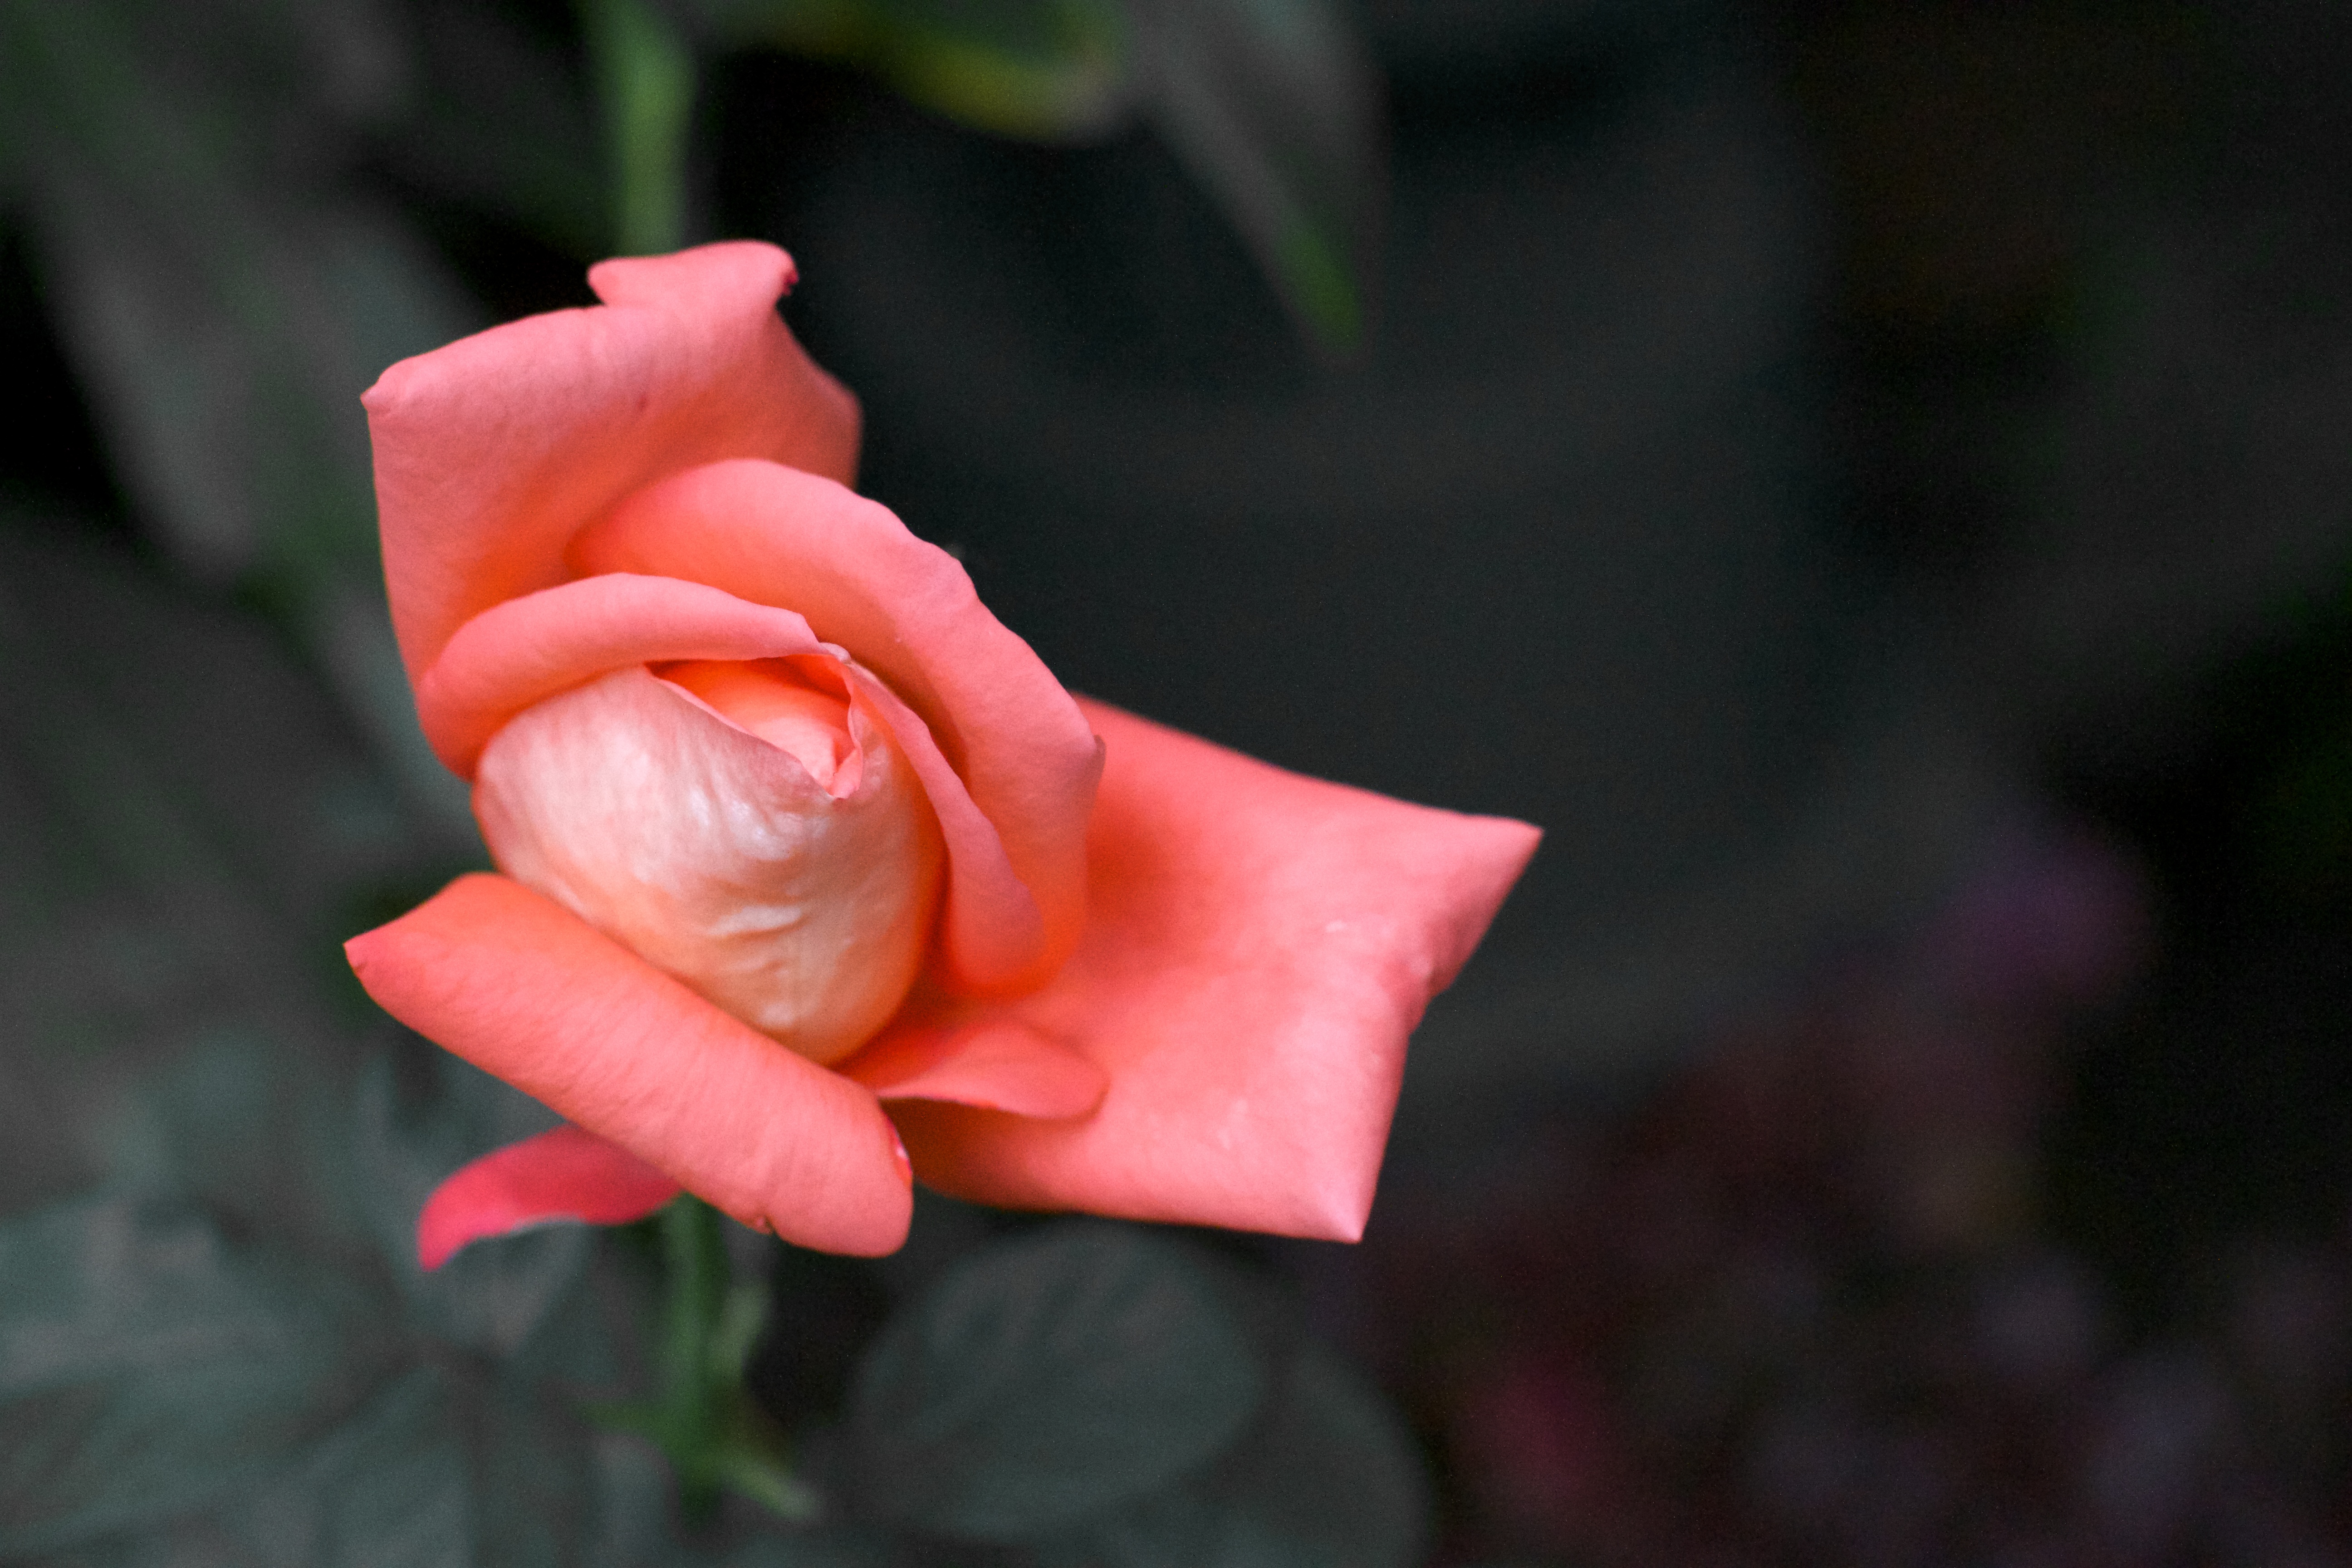
blossom, plant, photography, leaf, flower, petal, rose, red, botany, pink, flora, close up, bud, macro photography, flowering plant, garden roses, rose family, plant stem, land plant